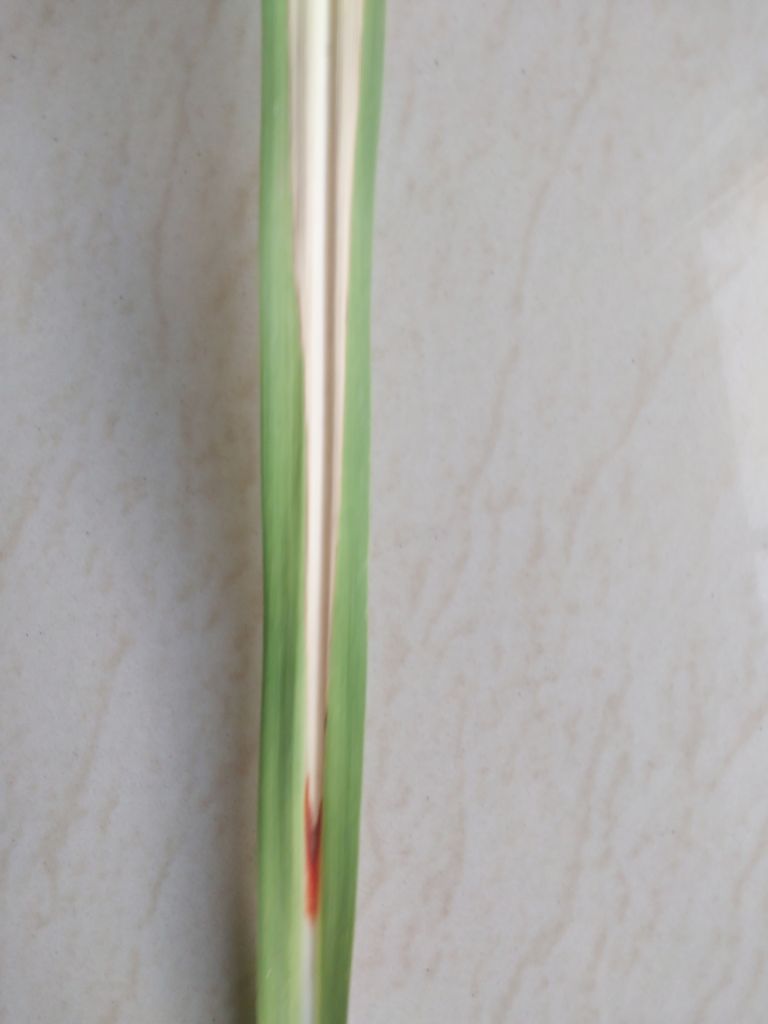
Label: Brown Spot